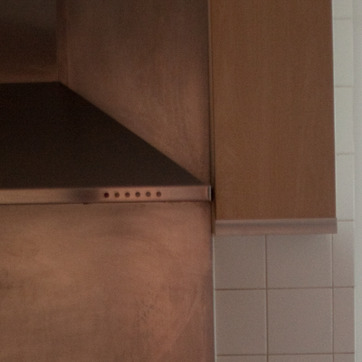
Material: metal